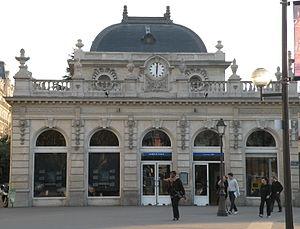
Gare de l'avenue Foch à Paris